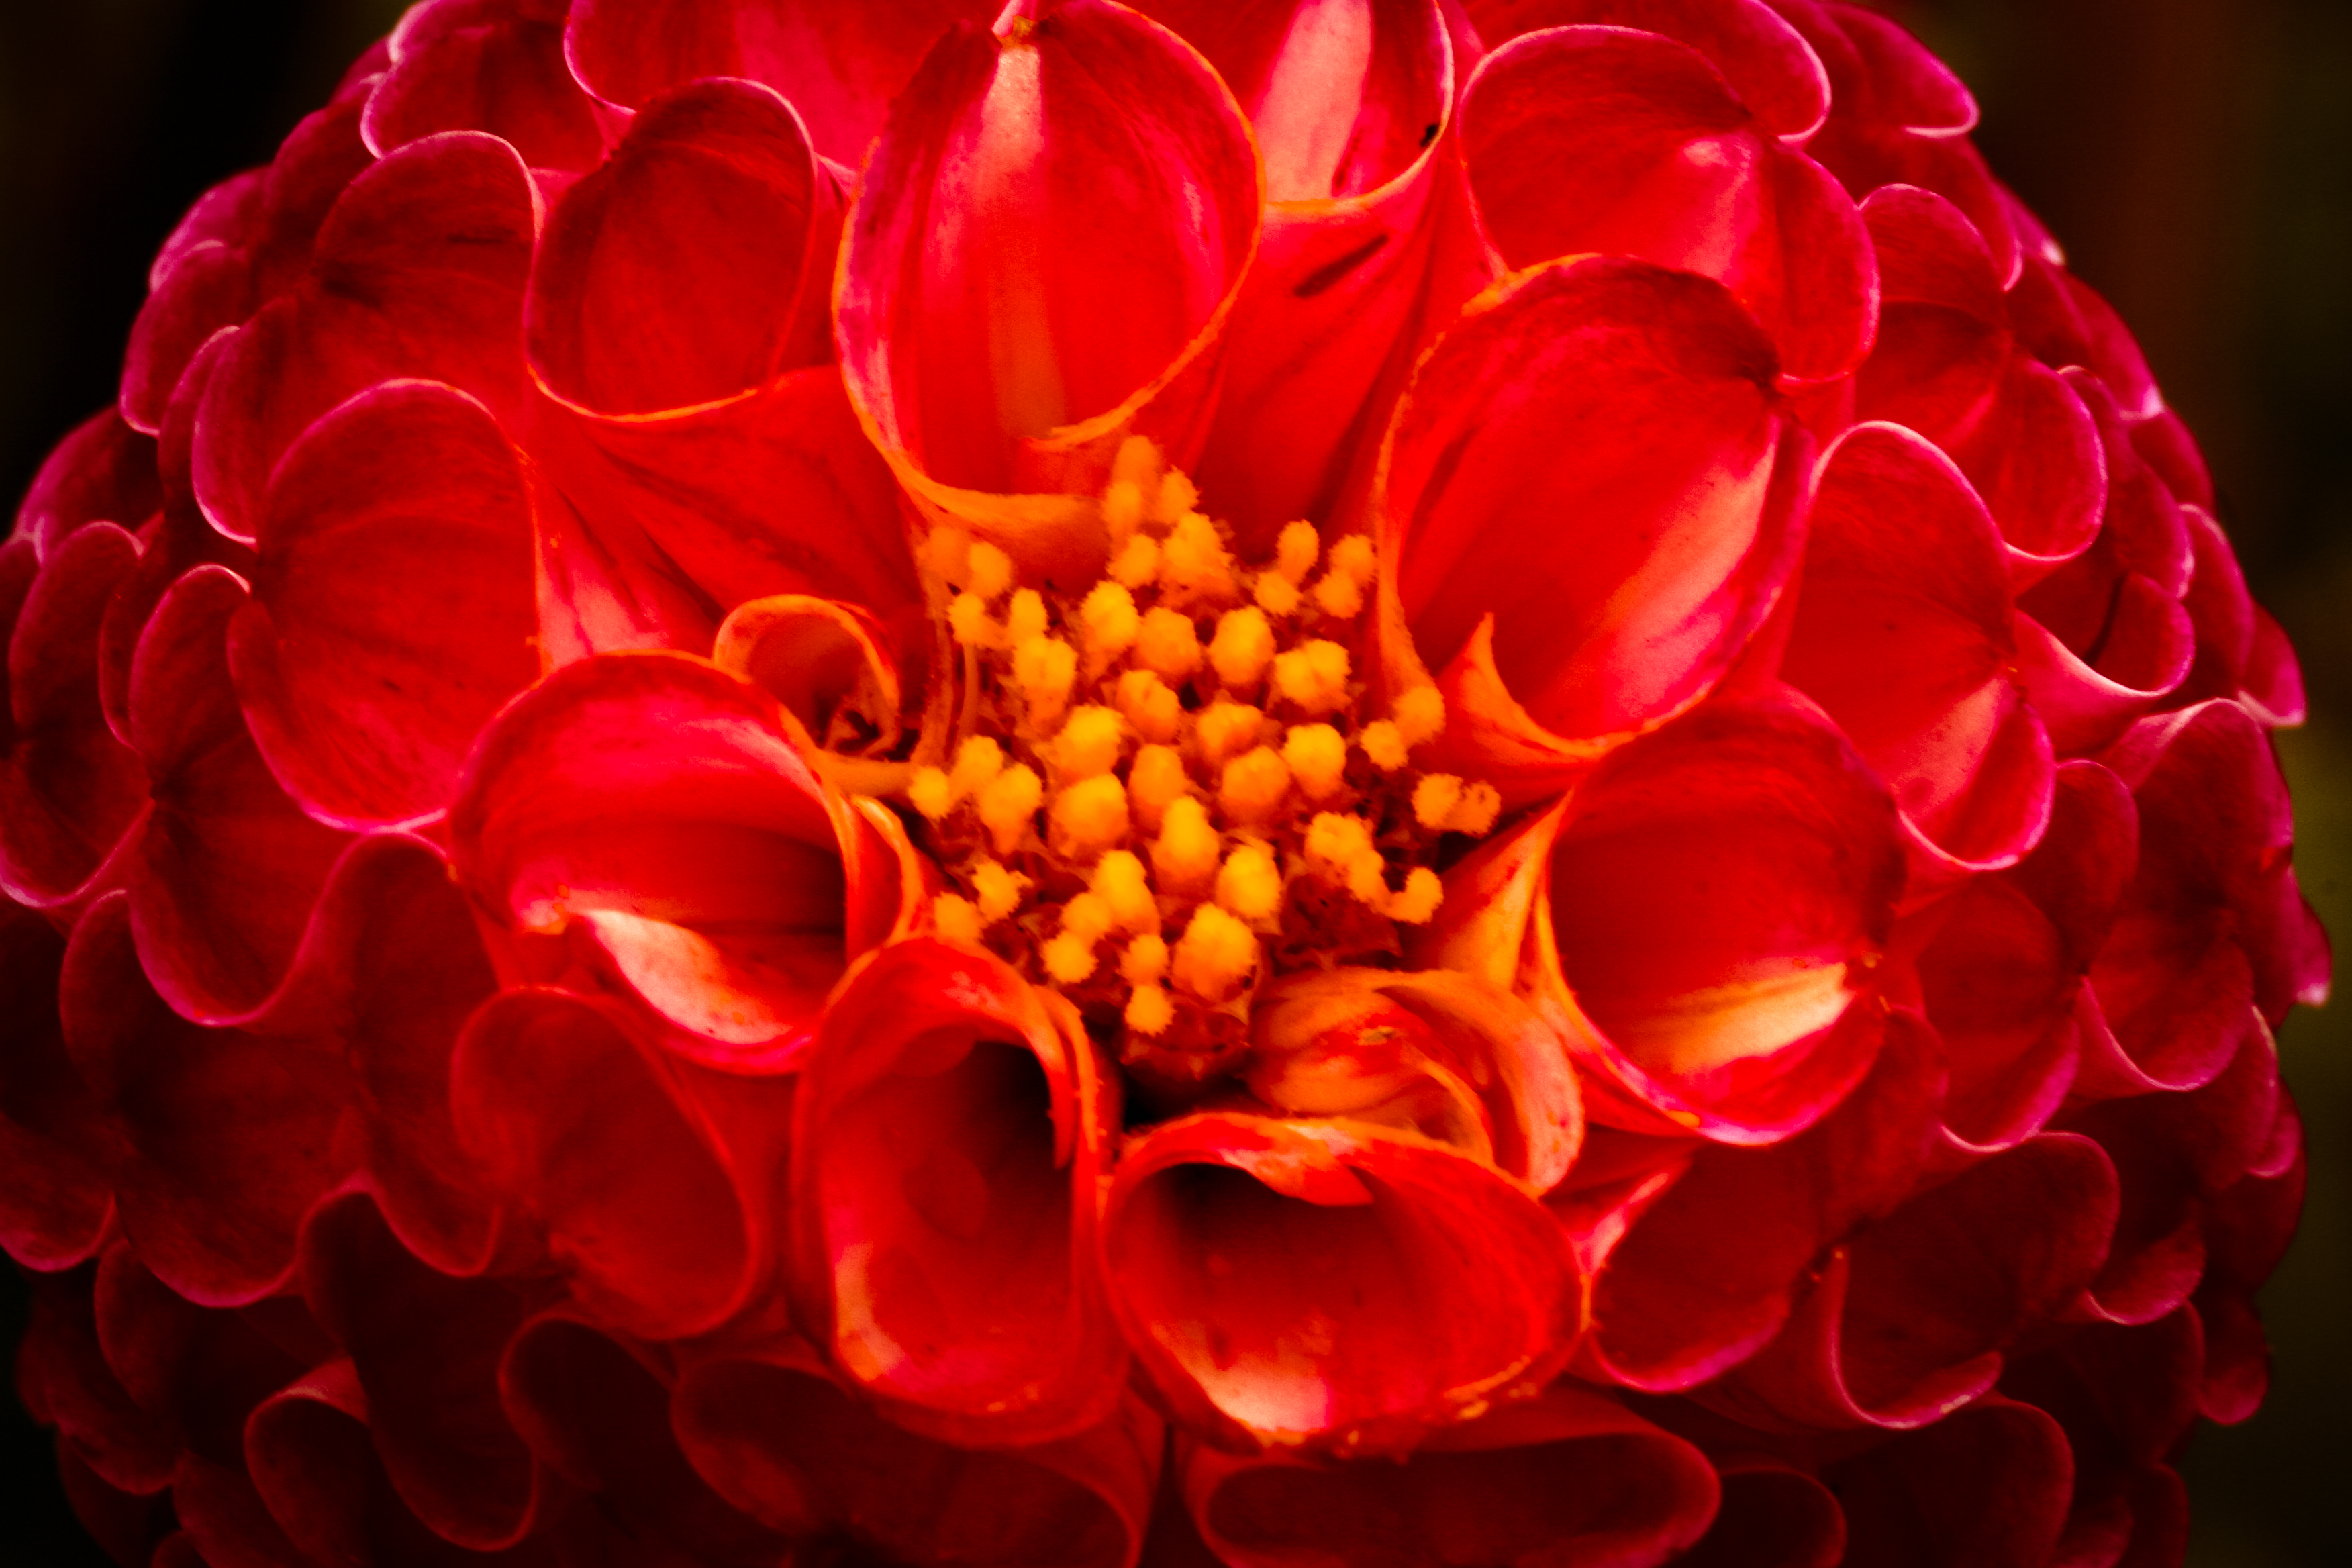
plant, flower, petal, red, pink, dahlia, peony, macro photography, flowering plant, daisy family, flower bouquet, land plant